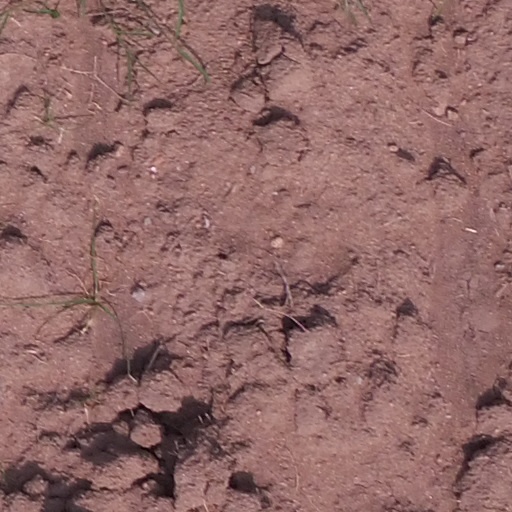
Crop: maize; corn